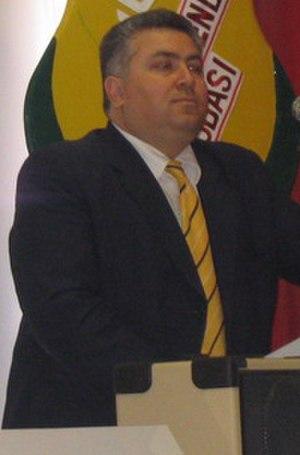
Les élections législatives nord-chypriotes de 2013 se sont déroulées le 28 juillet 2013. À l'issue de ce scrutin, le Parti républicain turc devient le premier parti à l'Assemblée de la République, remportant 21 des 50 sièges.